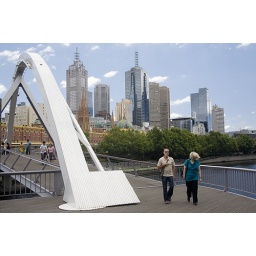
Melbourne, bridge over the Yarra river